Mikulčice

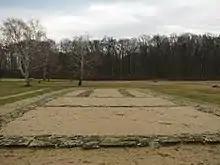
The foundations of a 9th-century church in Mikulčice-Valy

The local economy is predominantly based on agriculture and tourism.